Juan del Junco

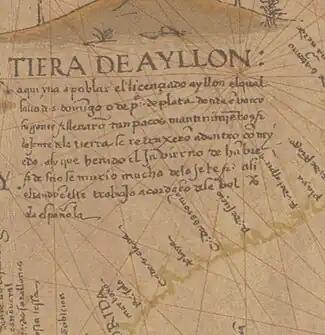
Del Junco's father-in-law, Lucas Vázquez de Ayllón, is known as the first founder of a European settlement on the American east coast. Map by Diego Ribero, 1539

The conquest expeditions of Juan del Junco commenced in 1526, when he embarked on a ship leaving Sanlúcar de Barrameda. He served under Sebastian Cabot in the exploration of the Río de la Plata. In 1532 or 1533, taking Hernán Venegas Carrillo with him, Del Junco sailed to Santo Domingo, Hispaniola. From there his plan was to travel to the newly founded city of Cartagena, but went to Santa Marta instead to assist Roberto Infante, then governor of the city, arriving in 1535.